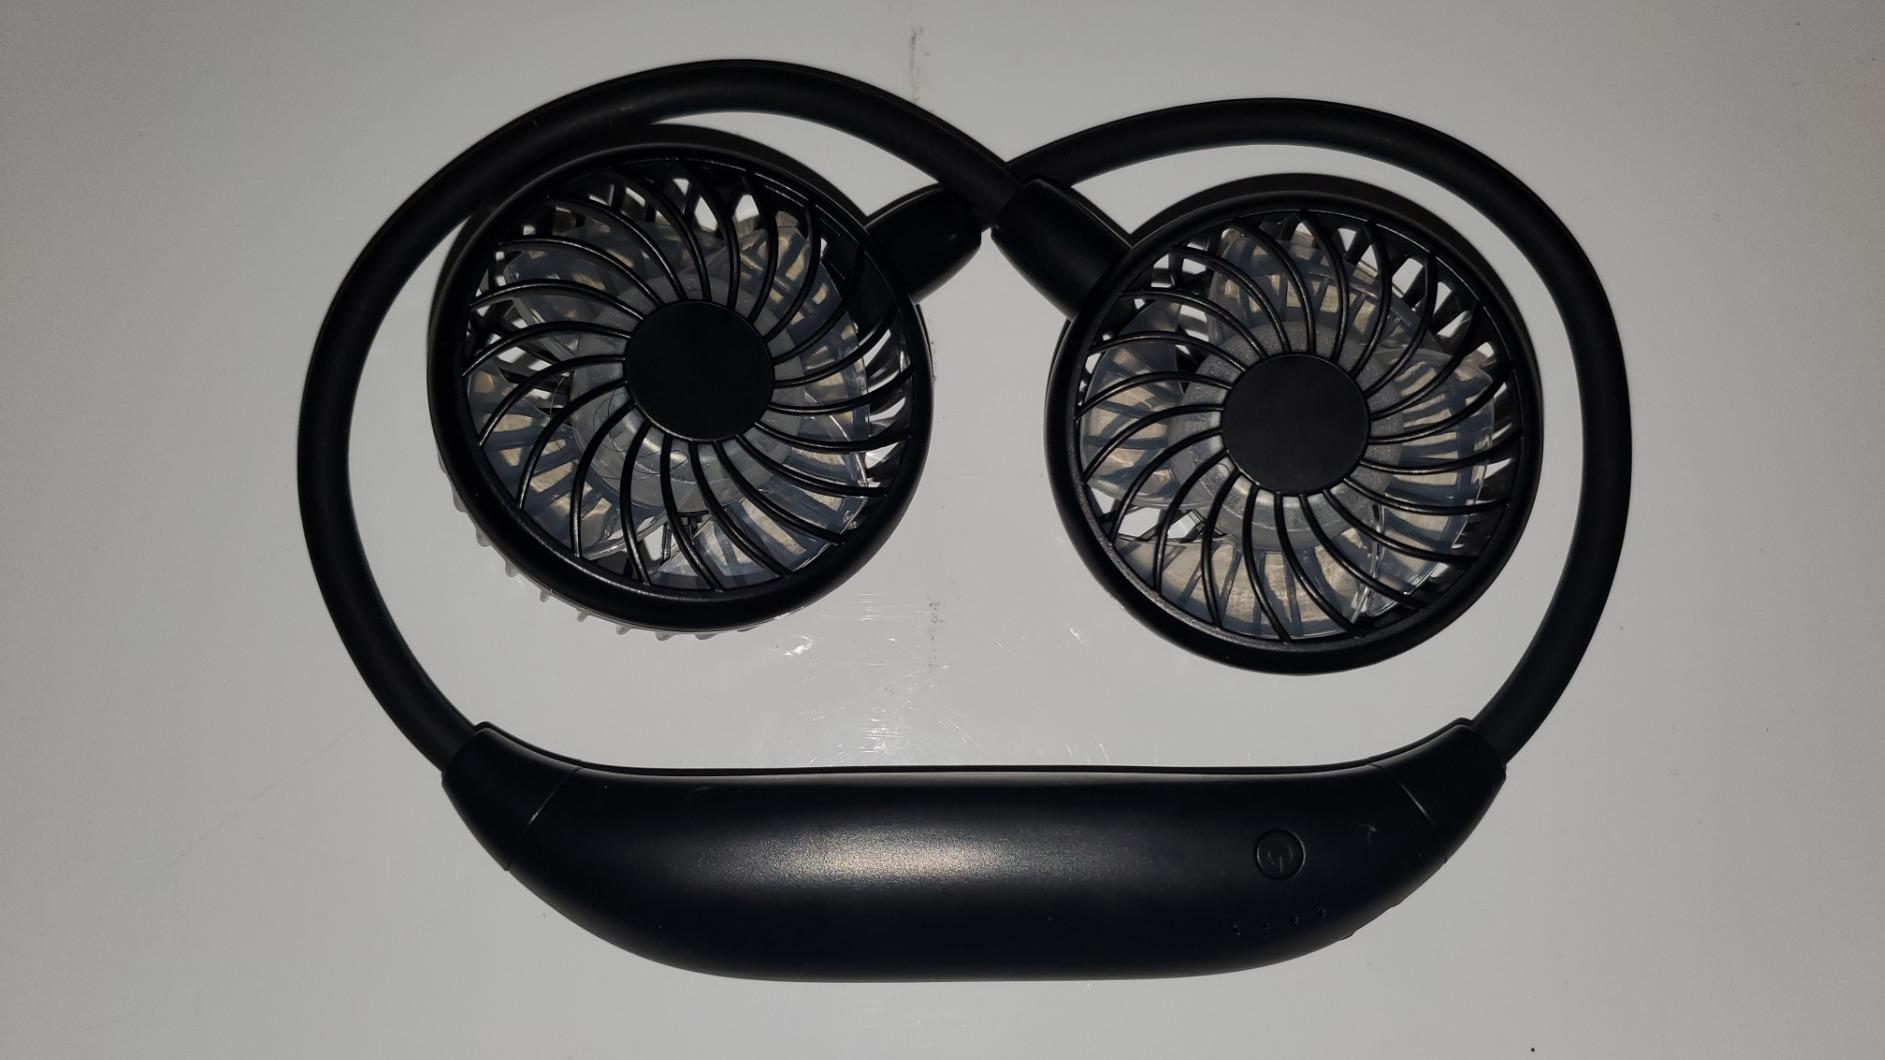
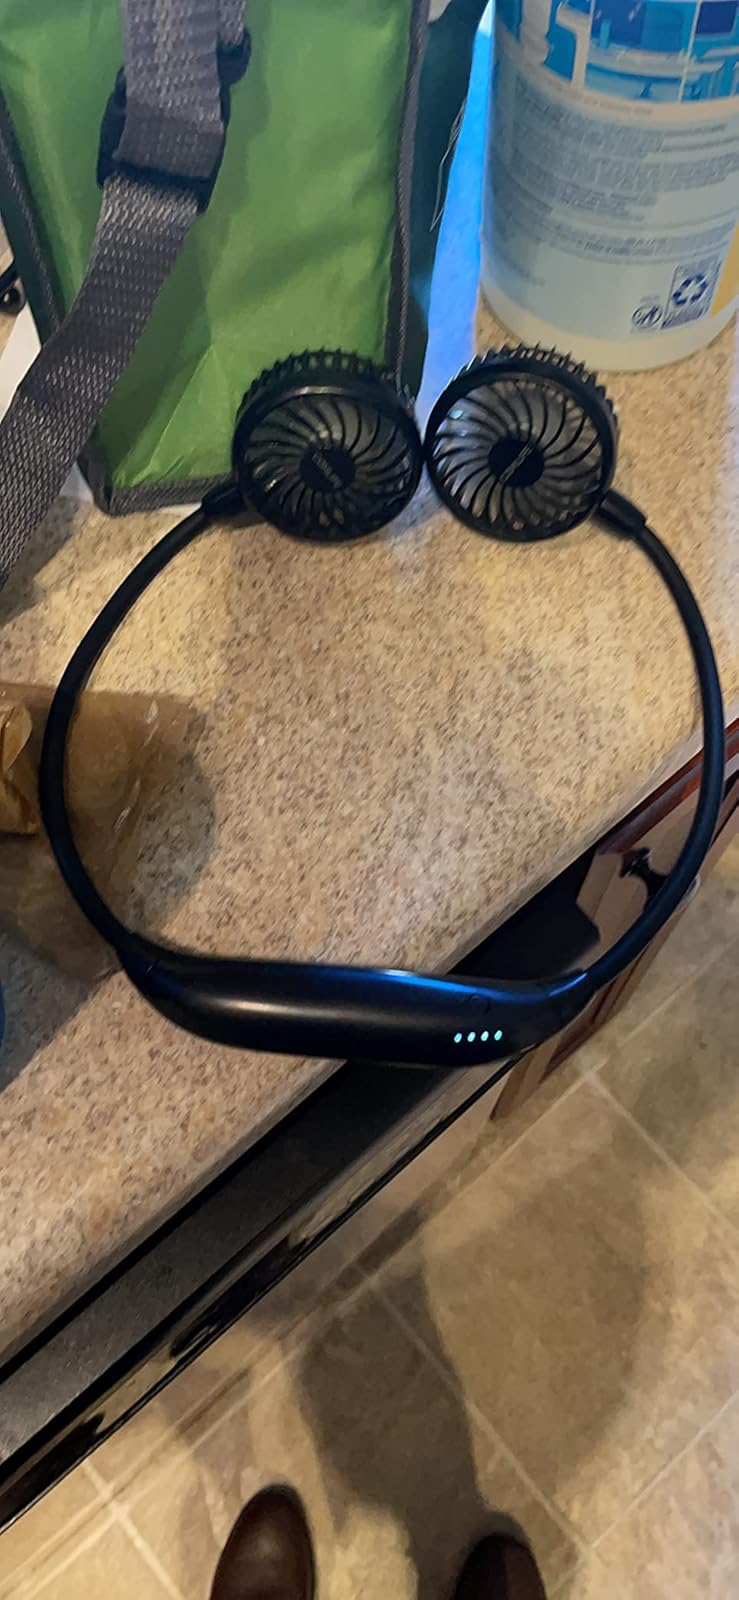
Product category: fan
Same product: no